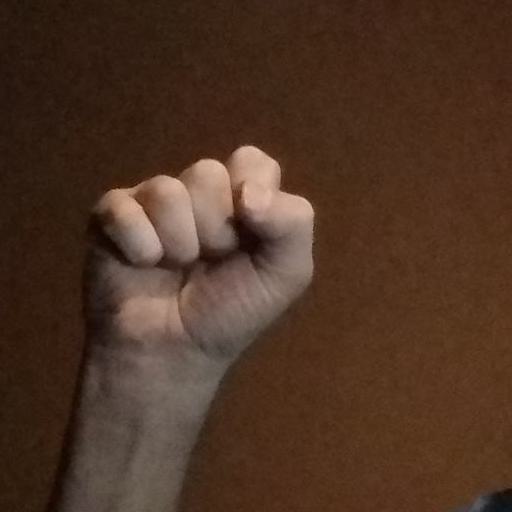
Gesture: fist